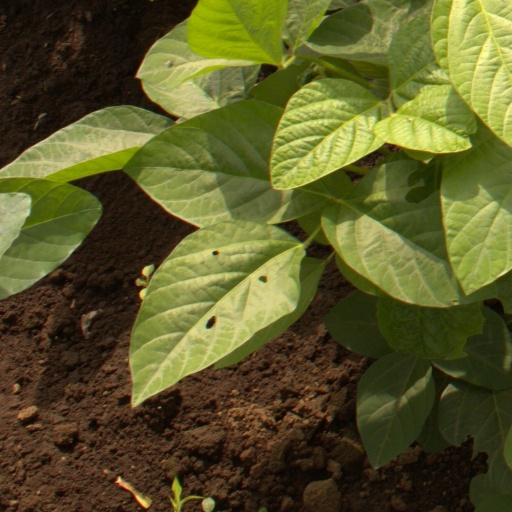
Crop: soybean